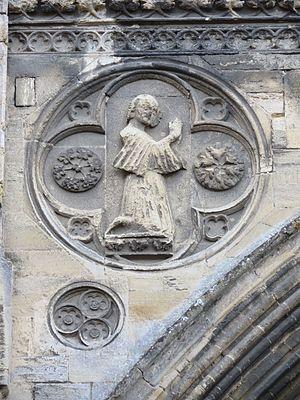
Clerc à genoux sur l'écoinçon gauche de la balustrade de la façade occidentale de la cathédrale de Bayeux.
La cathédrale Notre-Dame de Bayeux est une cathédrale de style gothique, située à Bayeux dans le Calvados, qui est le siège du diocèse de Bayeux et Lisieux correspondant à ce département.